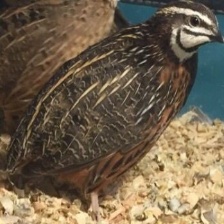
Species: HARLEQUIN QUAIL
Scientific name: COTURNIX DELEGORGUEI
ImageNet parent category: quail